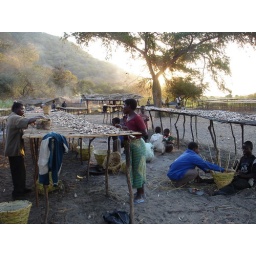
The dried fish would be carried to the market in baskets.